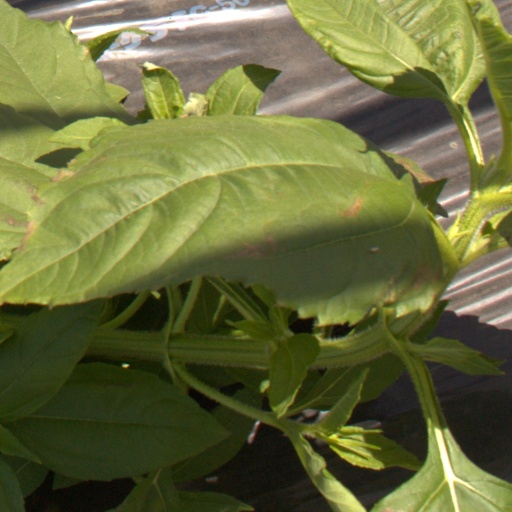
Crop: Jerusalem artichoke